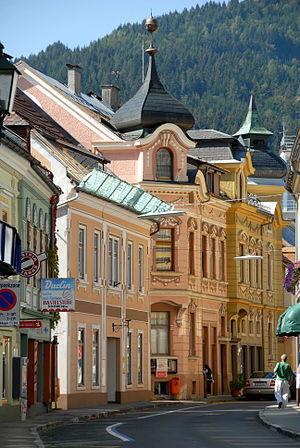
Hermagor-Pressegger See est une commune autrichienne du district de Hermagor en Carinthie.